Women in India

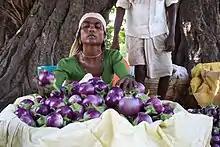
A farm worker selling eggplants in Gujarat

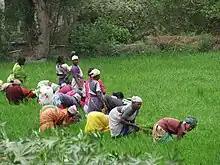
Women harvesting rice paddy in Tamil Nadu. Women rarely own land in their own names, although they often work in agriculture.

Contrary to common perception, a large percentage of women in India are actively engaged in traditional and non-traditional work. Despite the large number of women involved in the workforce, the country has a female labor force participation rate of just 23%. National data collection agencies accept that statistics seriously understate women's contribution as workers. Reasons for these misleading statistics can be attributed to cultural biases and expectations about women's roles in society. Additionally, more Indian women are employed in the informal economy than their male counterparts. However, there are far fewer women than men in the paid workforce.